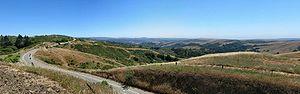
La région de la baie de San Francisco, est une aire urbaine aux particularités géographiques variées entourant la baie de San Francisco, en Californie du Nord. Elle accueille plus de 8 millions d'habitants, ainsi que des municipalités à la taille diverse, des bases militaires, des technopoles dont la Silicon Valley, des aéroports, ainsi que des parcs nationaux, d'État ou locaux. Elle est parcourue par un réseau routier et ferroviaire très dense et s'étend sur les neuf comtés suivants: Alameda, Contra Costa, Marin, Napa, San Francisco, San Mateo, Santa Clara, Solano, et Sonoma auxquels s'ajoute parfois le comté de Santa Cruz.